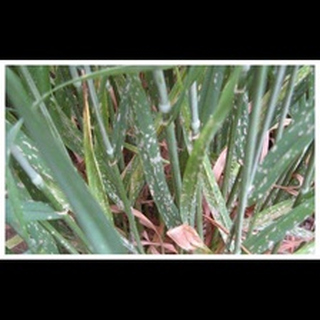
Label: wheat_mildew